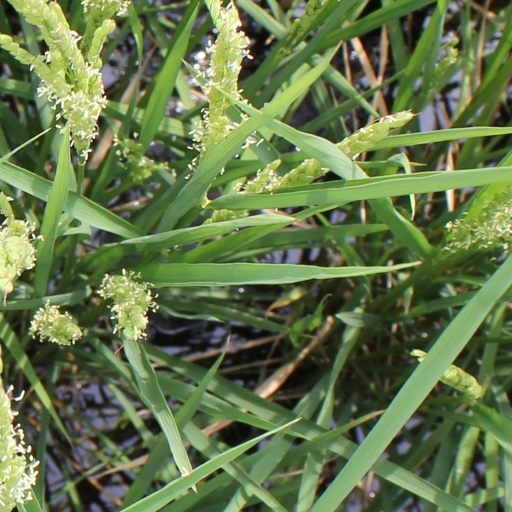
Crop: rice